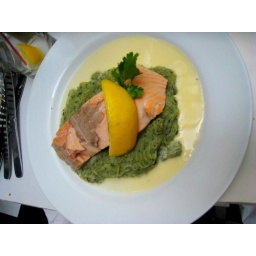
poached salmon on a bed of herb mashed potatoes swimming in a pool of heartattack. yuuum